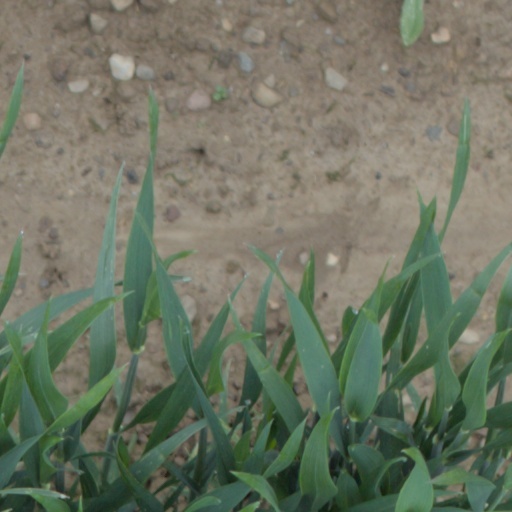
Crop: wheat